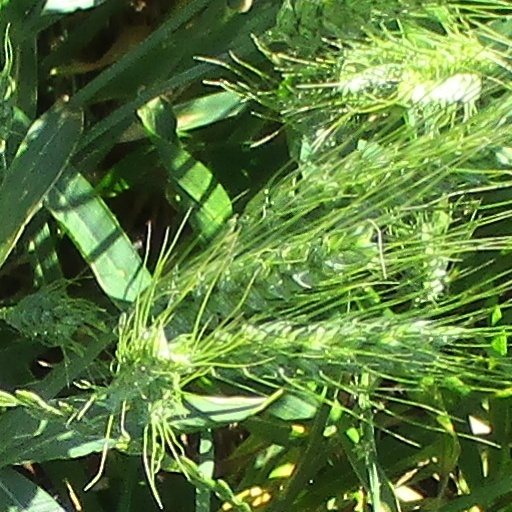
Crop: wheat